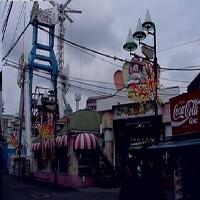
Weather: cloudy or overcast